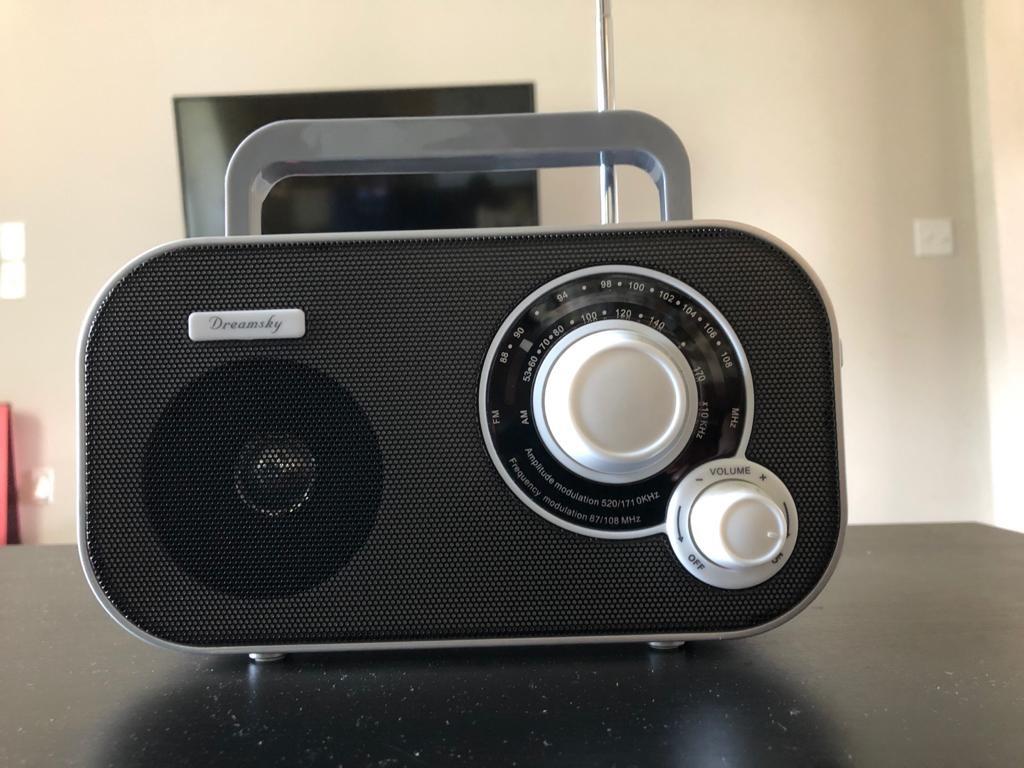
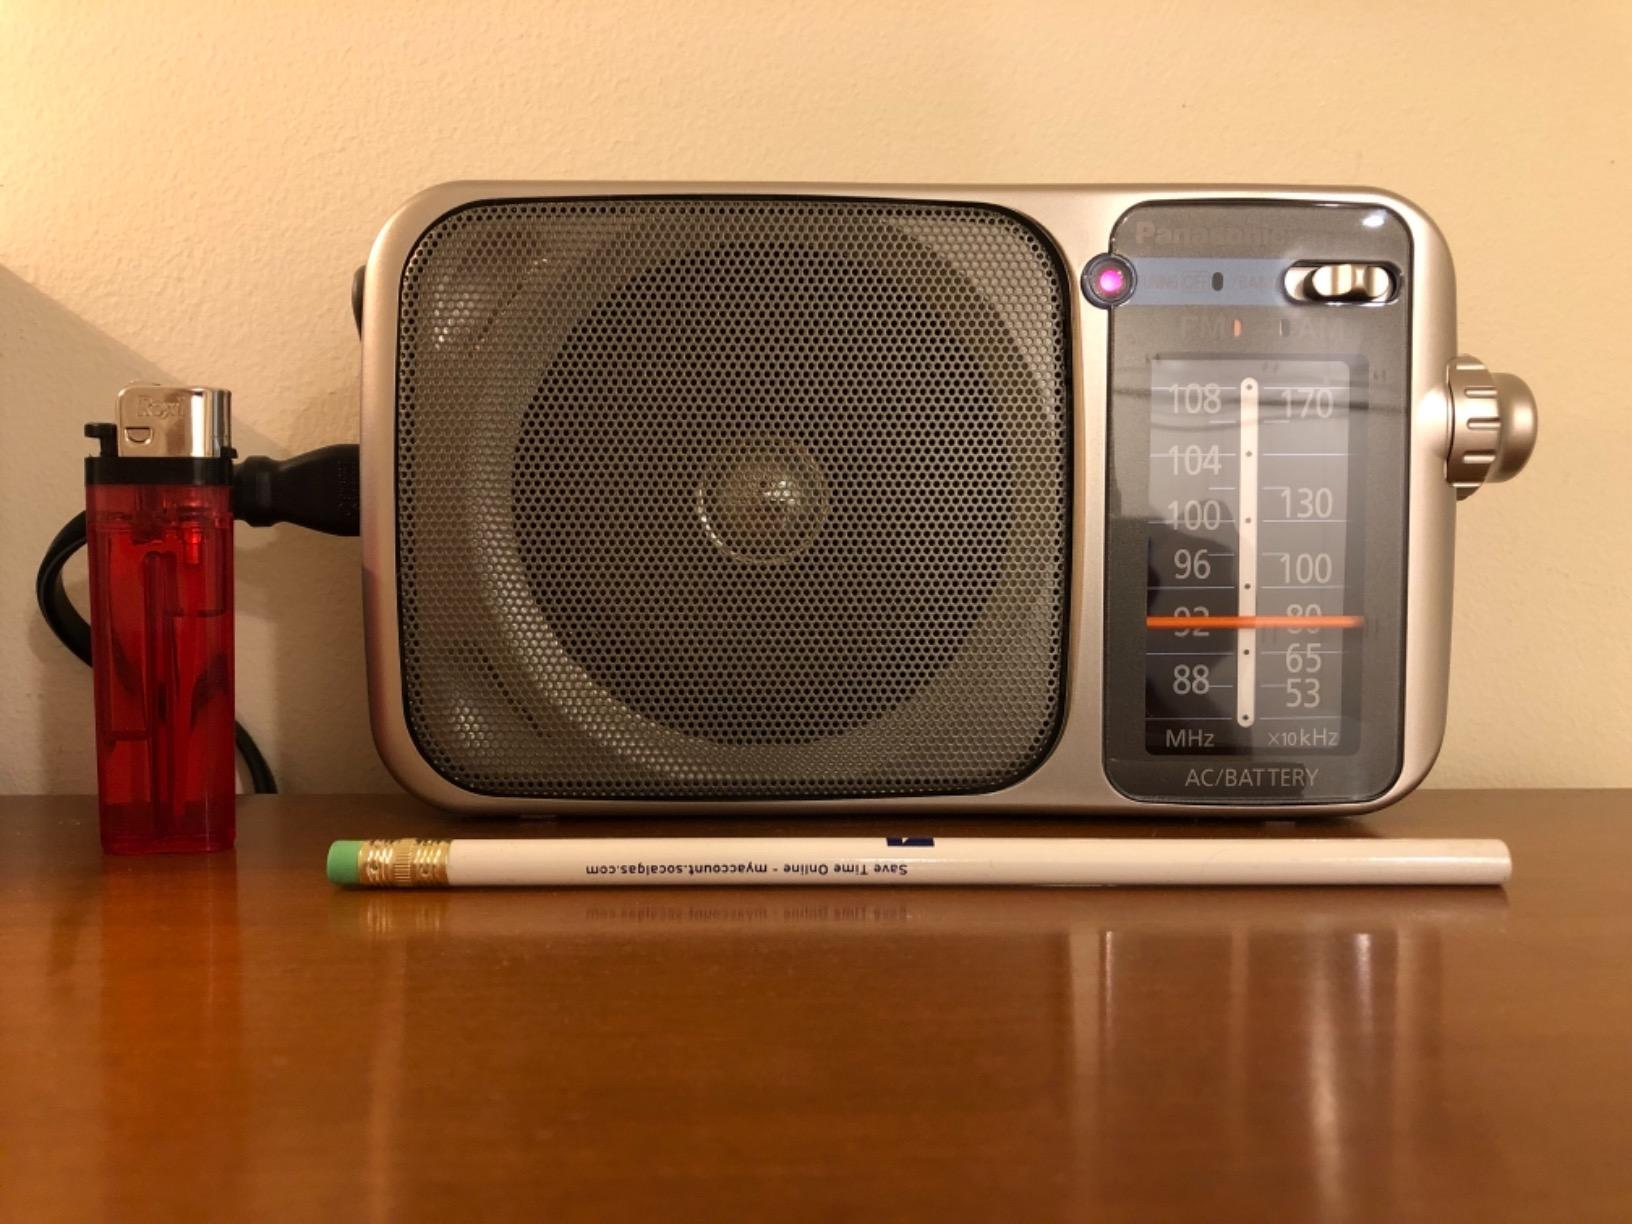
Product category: radio
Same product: no